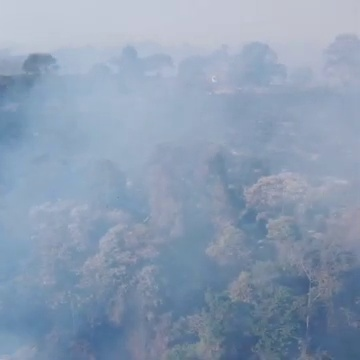
Fire: no
Smoke: yes